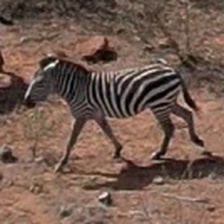
Pose orientation: left